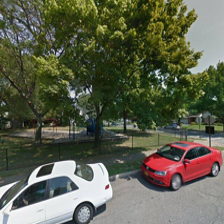
Label: streetView